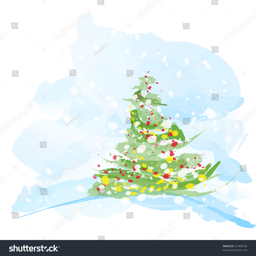
winter landscape with the christmas tree